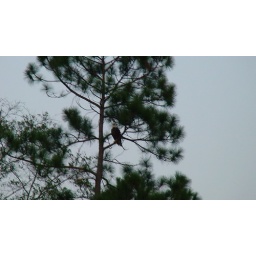
Tree in front of house I'm building